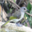
Label: bird